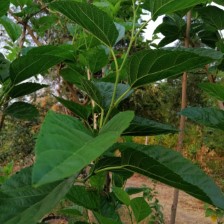
Variety: BlackAustralia